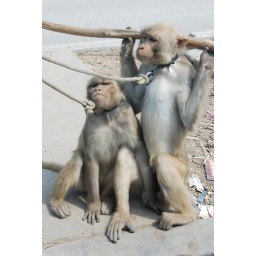
performing monkeys by the tax office